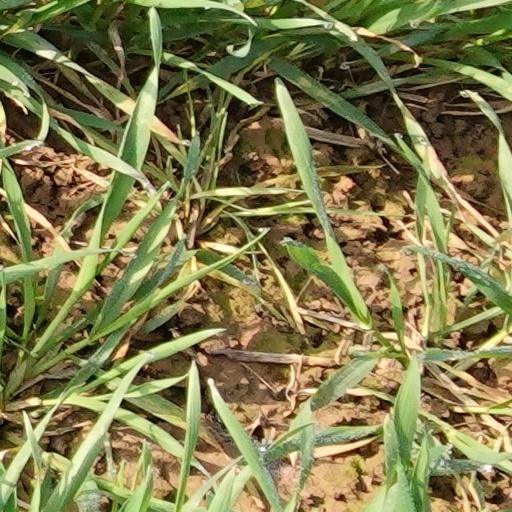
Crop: wheat